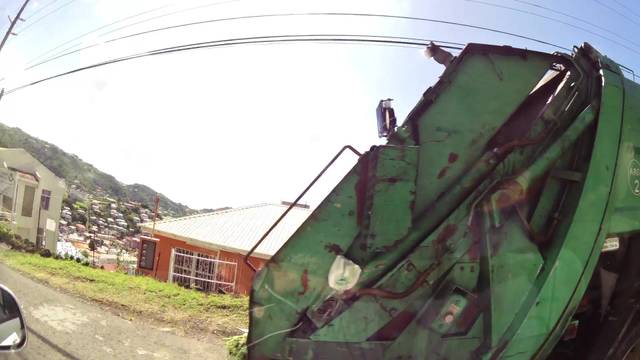
Region: Grenada
Coordinates: 12.055, -61.751